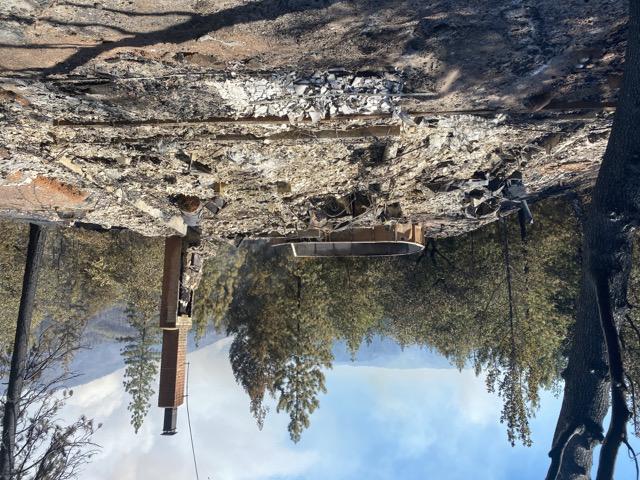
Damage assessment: destroyed